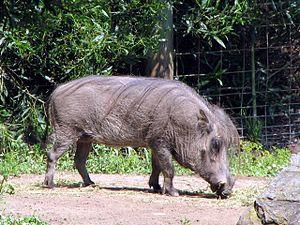
Phacochoerus aethiopicus, est une espèce de phacochère que l'on rencontre au sud-est de l'Éthiopie, à l'ouest de la Somalie, et dans le centre et à l'est du Kenya.